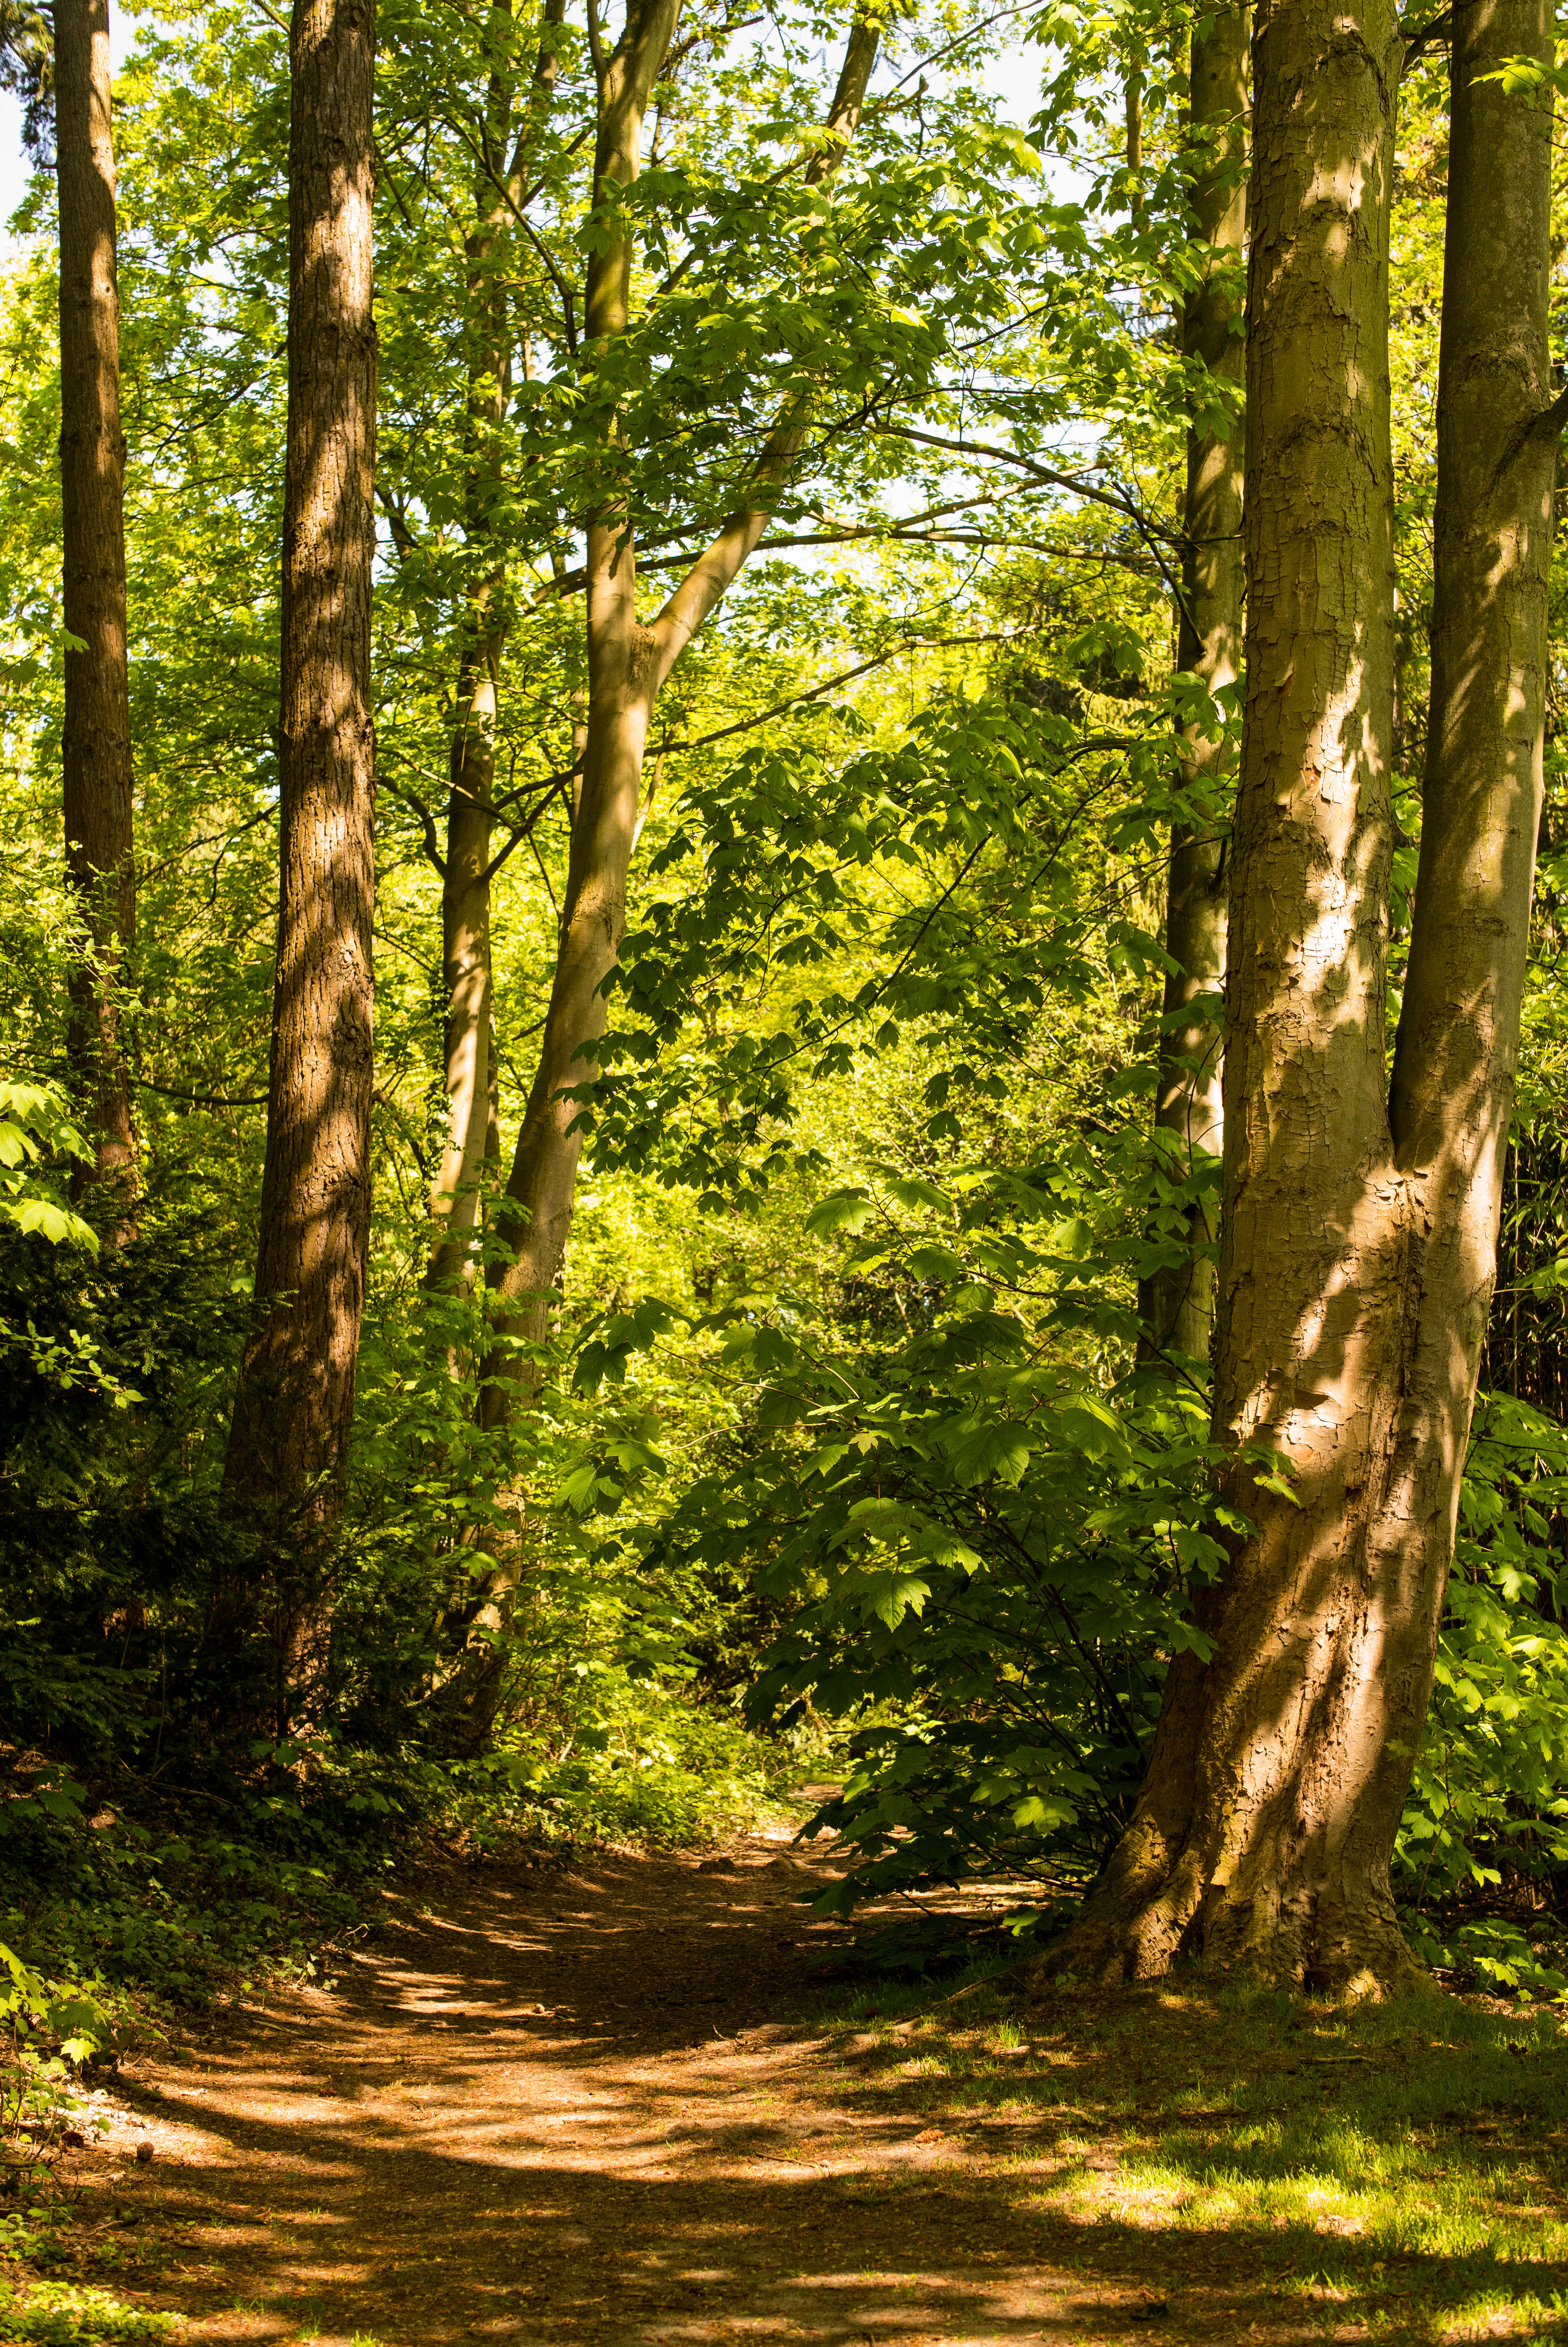
landscape, tree, nature, forest, path, wilderness, branch, plant, trail, meadow, sunlight, leaf, trunk, shade, foliage, spring, green, jungle, autumn, park, dense, leaves, woods, holland, netherlands, cool image, m, dutch, rainforest, deciduous, 50, grove, woodland, habitat, i, leica, 240, summilux, wassenaar, kasteel, wittenburg, ecosystem, biome, old growth forest, natural environment, woody plant, temperate broadleaf and mixed forest, temperate coniferous forest